Thomas Johnson (murderer)

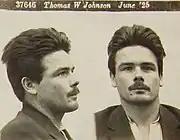
Police identification photographs of Thomas W. Johnson (June 1925).

Thomas Johnson's first serious encounter with the Victorian criminal justice system was in February 1925. At that time he was working at Rainbow in north-west Victoria as a billiard marker, employed to keep the score of billiard matches and to replenish drinks. On 3 February 1925 Johnson appeared before the Rainbow Court of Petty Sessions, charged with having, on the day before at the Commonwealth Hotel in Rainbow, unlawfully destroyed a billiard tablecloth and twelve cues, the property of the licensee, S. H. Patterson. Johnson was found guilty and sentenced to two months' imprisonment.